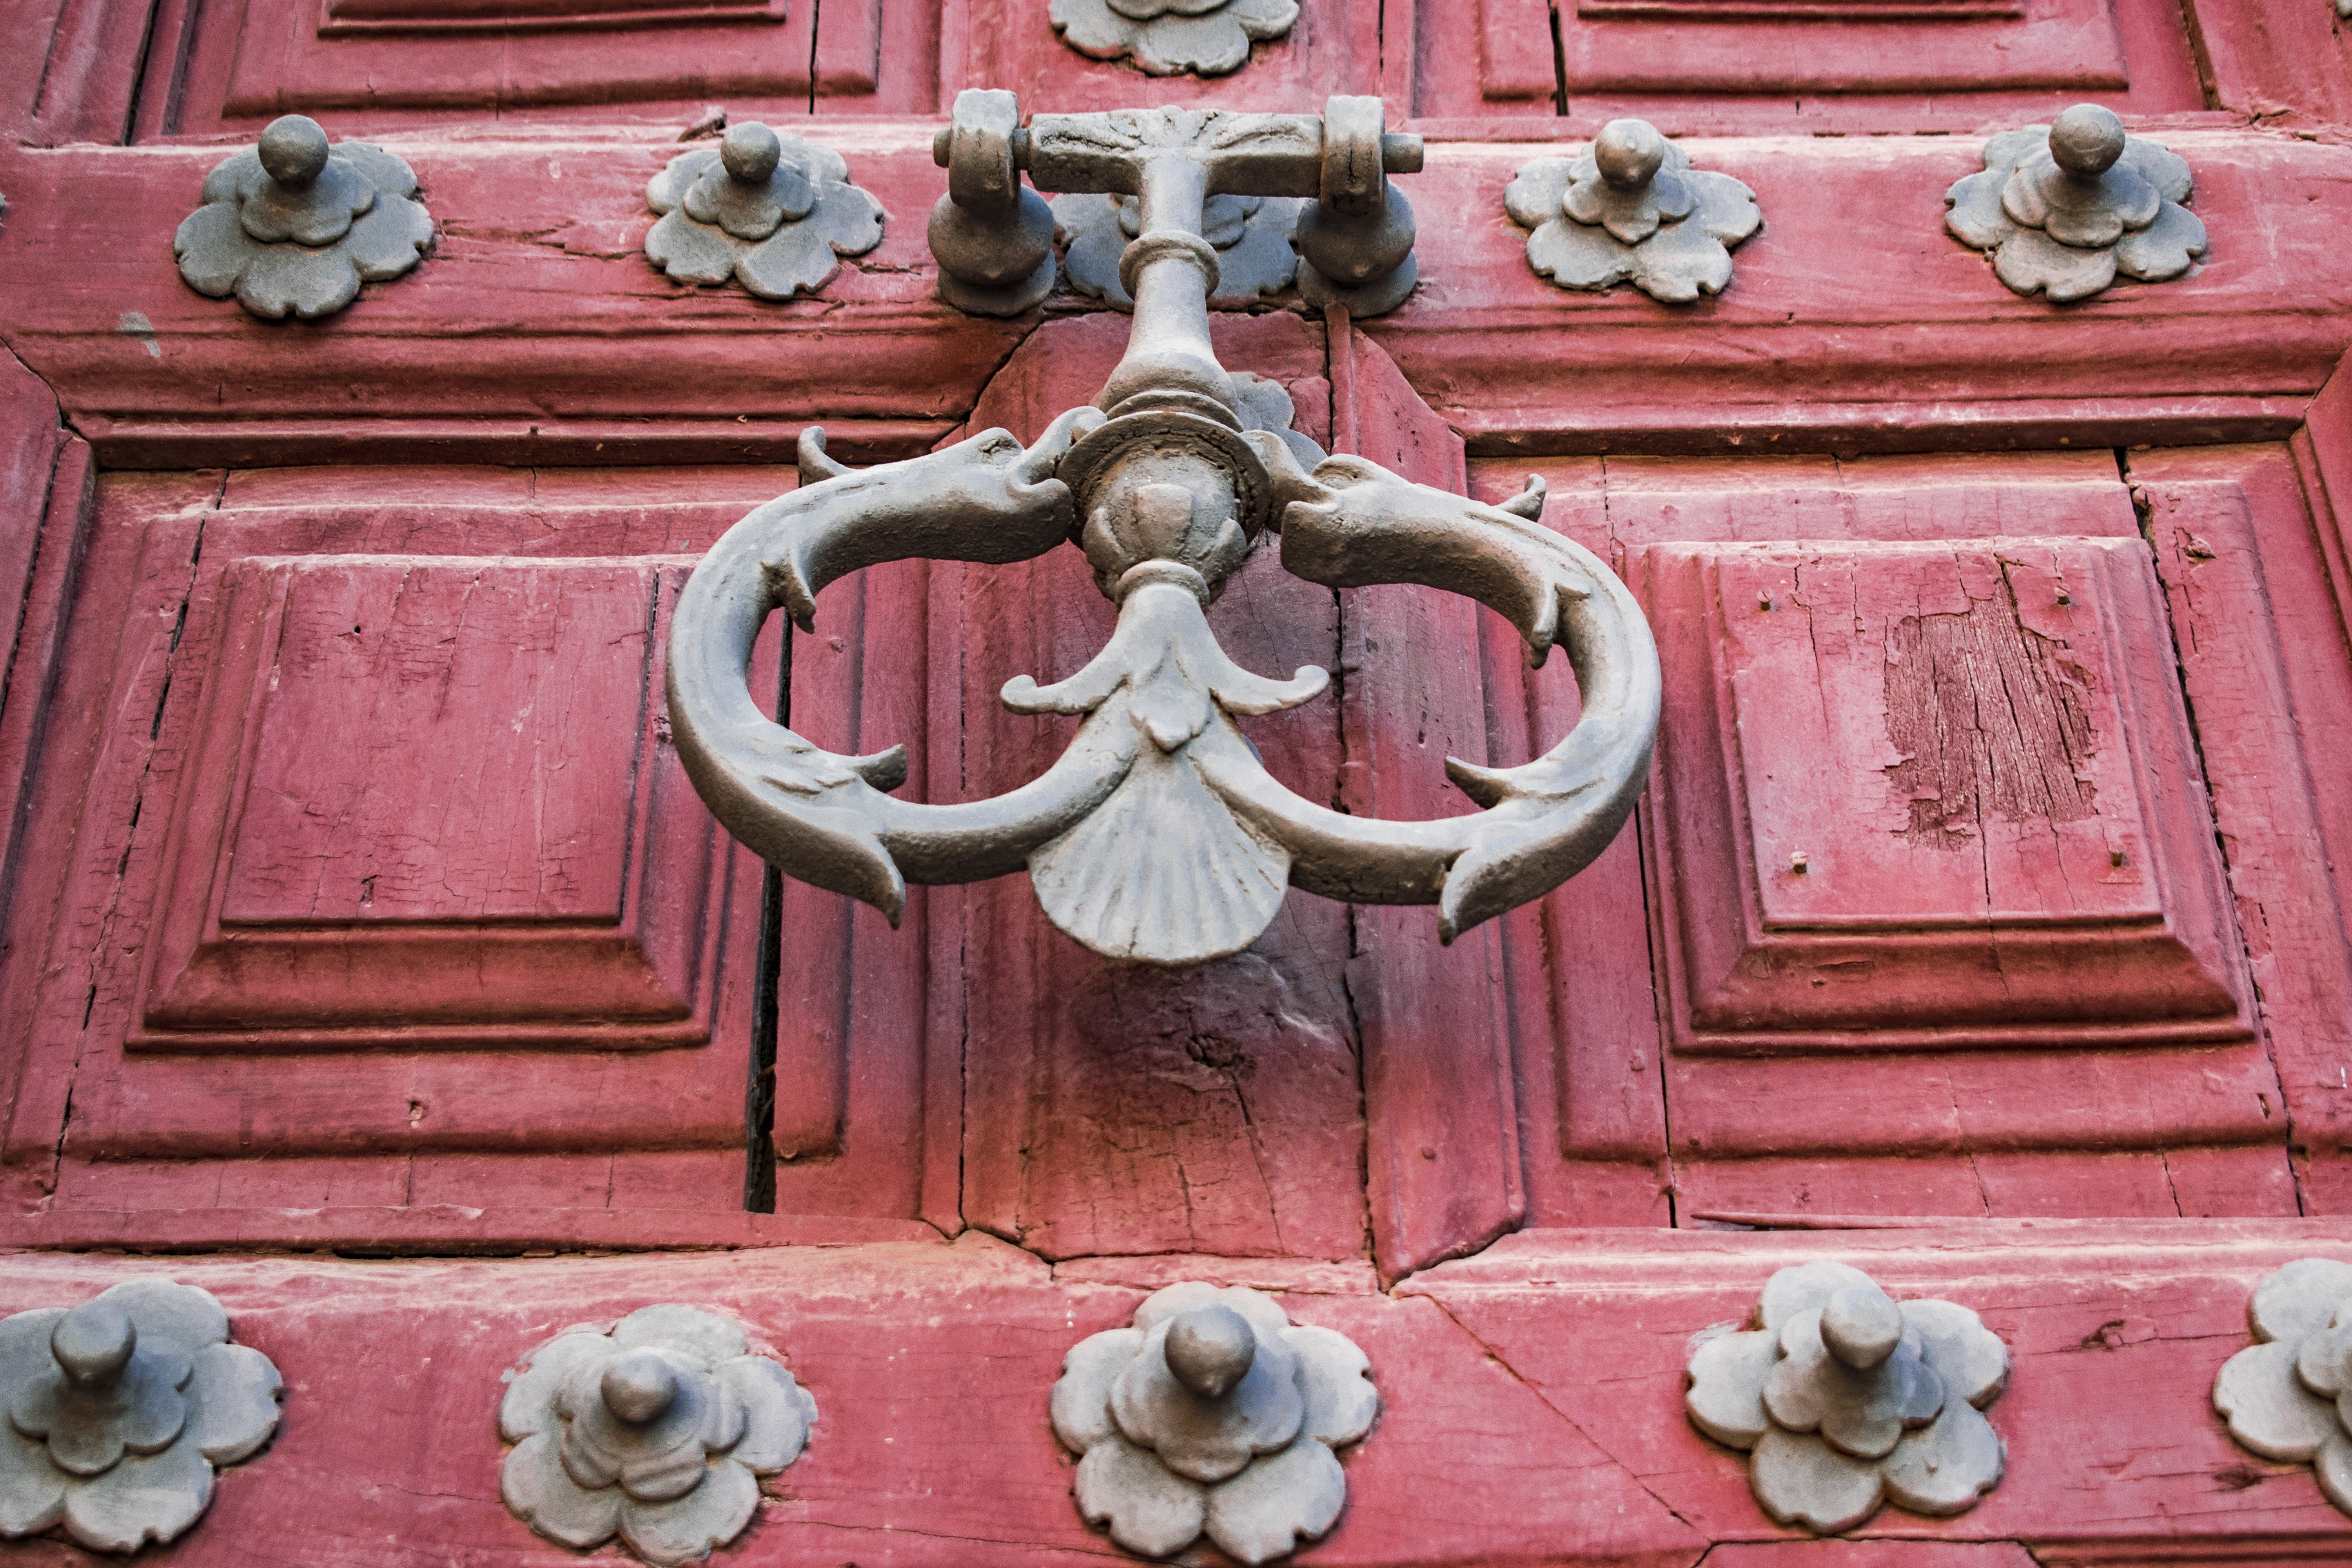
architecture, wood, old, monument, statue, red, cathedral, door, art, spain, temple, andalusia, historical, carving, relief, old door, shooter, stone carving, aldaba, beda, ja n, ancient history, caller